The Sky Spider

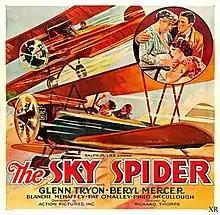
Film poster

The Sky Spider (aka Spy Spider) is a 1931 American "youth-oriented" adventure film. Directed by Richard Thorpe, the film starred Glenn Tryon, Beryl Mercer, Blanche Mehaffey, Pat O'Malley and newcomer John Trent.